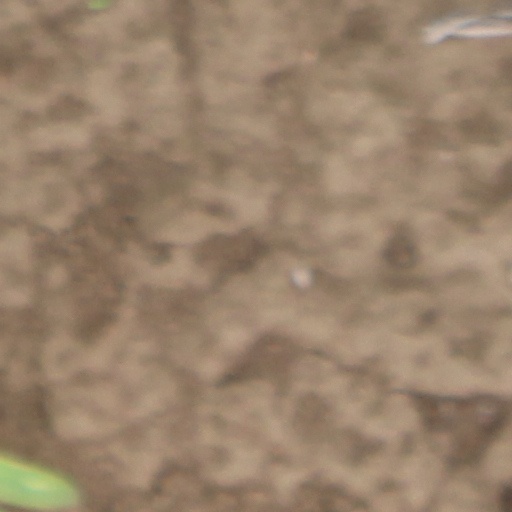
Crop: wheat